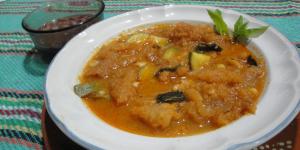
chicharron en salsa roja